Labyrinth seal

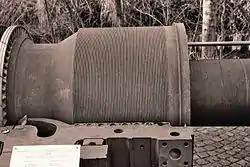
A labyrinth seal on a steam turbine shaft

A labyrinth seal is a type of mechanical seal that provides a tortuous path to help prevent leakage. An example of such a seal is sometimes found within an axle's bearing to help prevent the leakage of the oil lubricating the bearing.